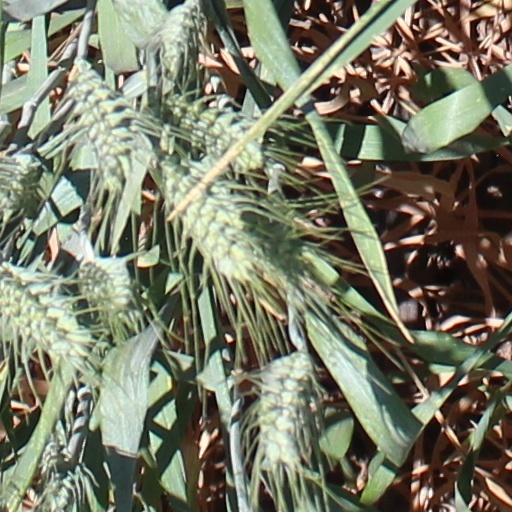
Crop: wheat